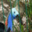
Label: bird